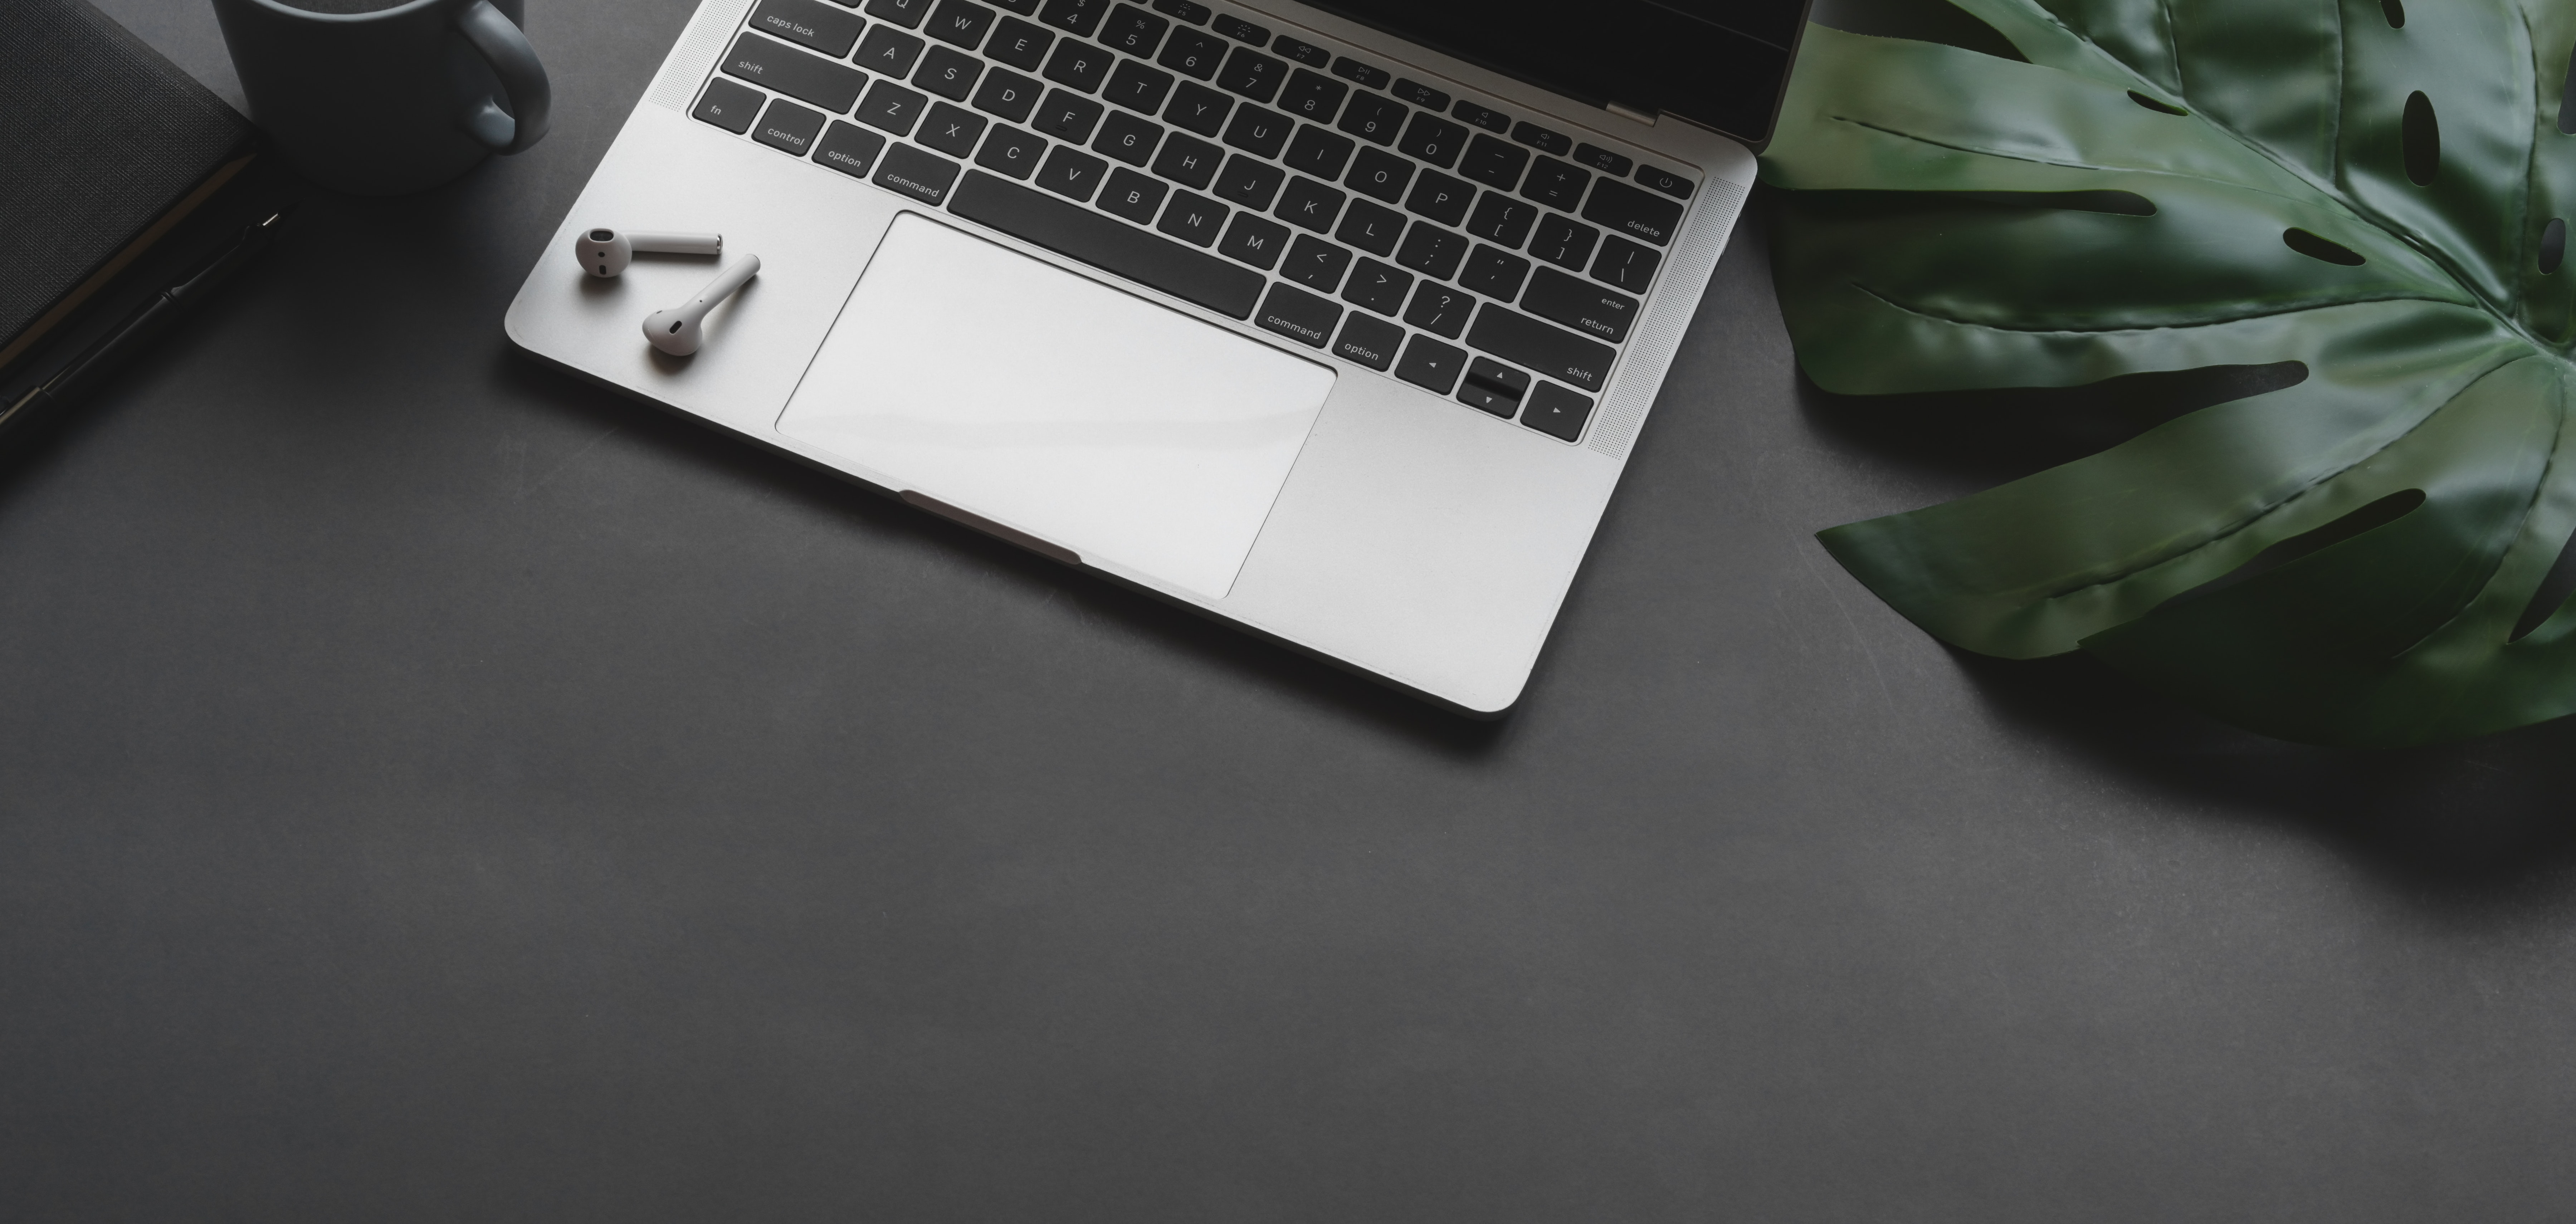
mac, white, technology, electronic device, laptop, Material property, netbook, computer keyboard, space bar